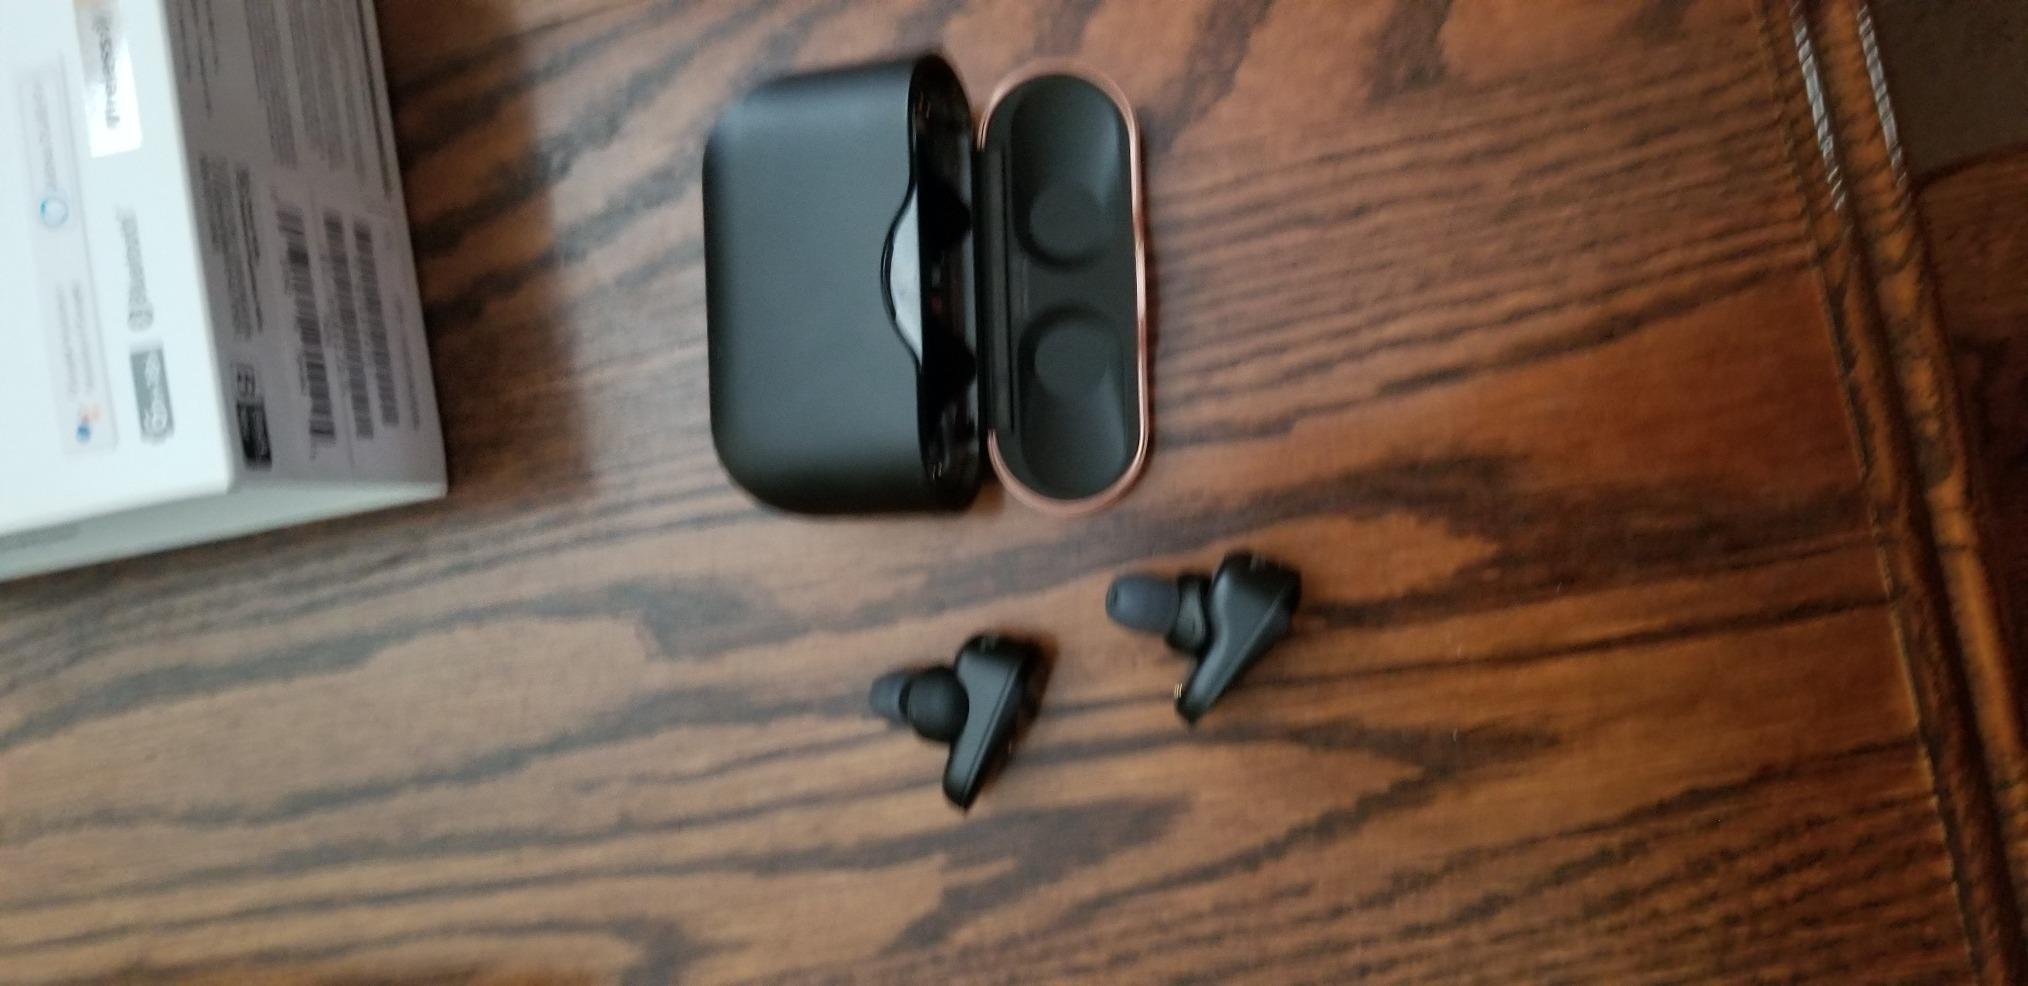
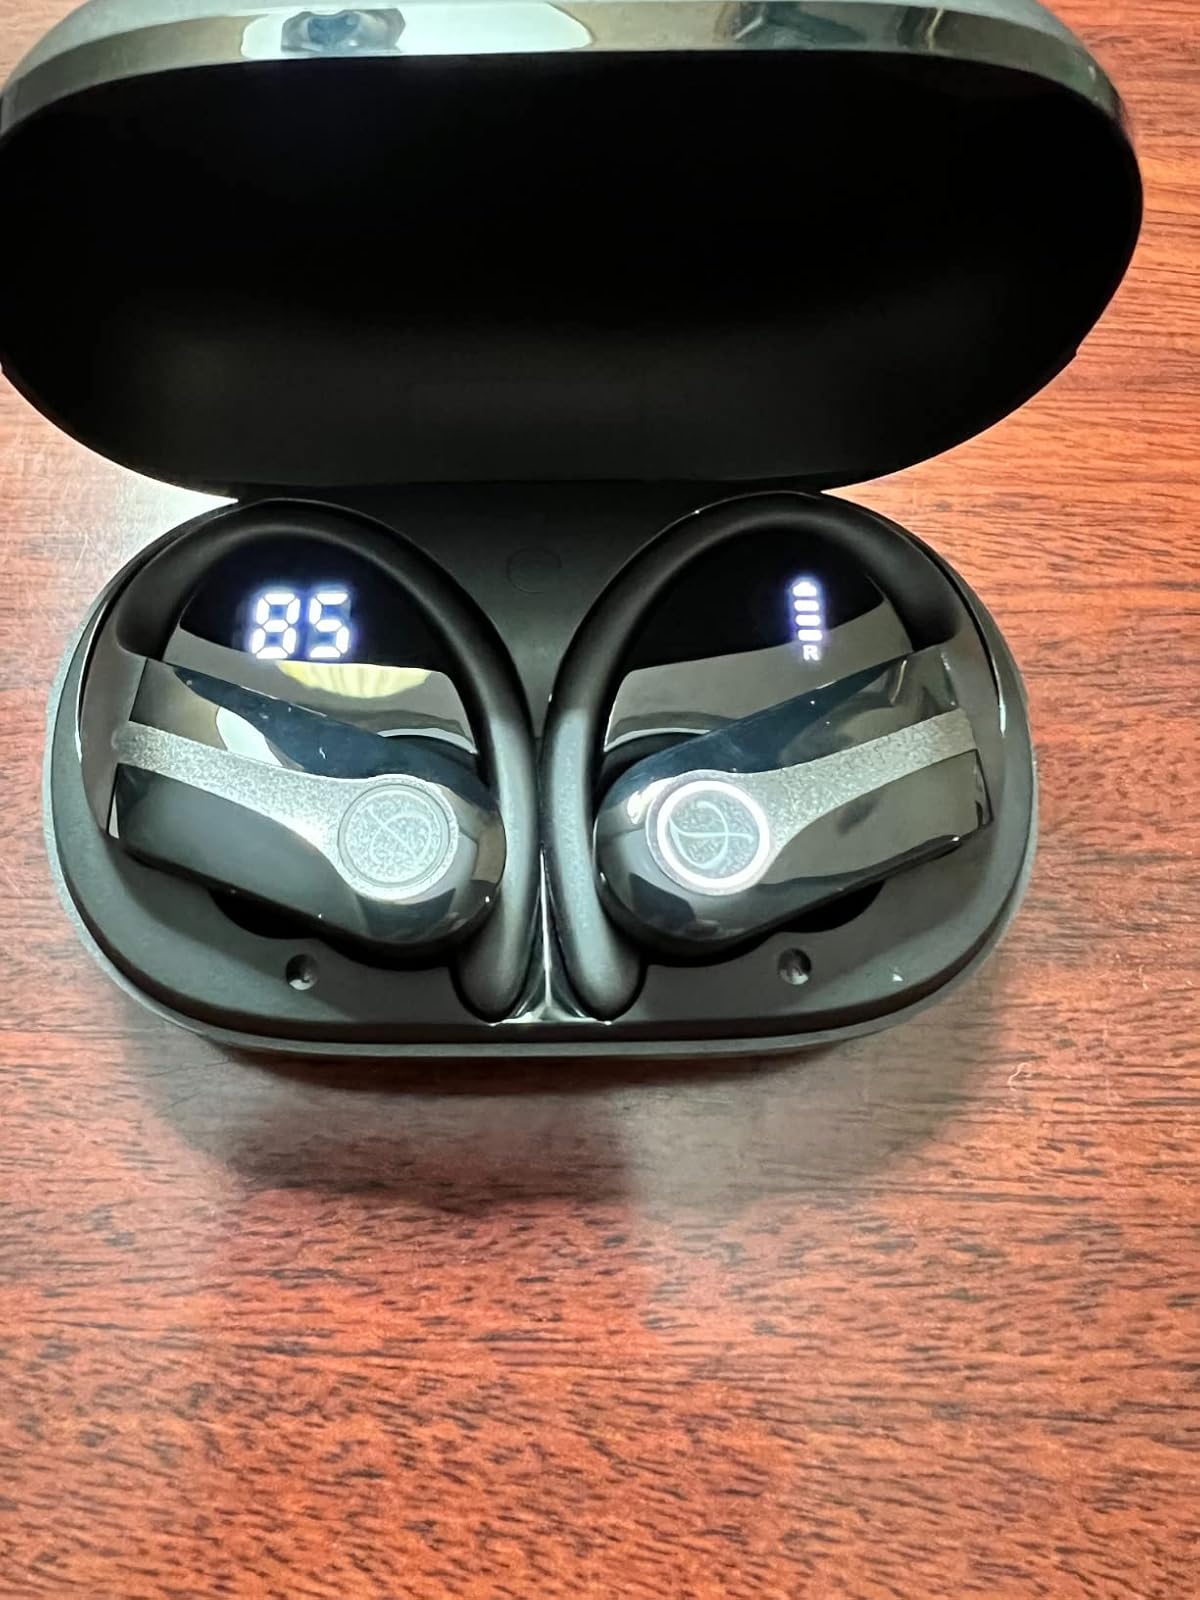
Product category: earbuds
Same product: no